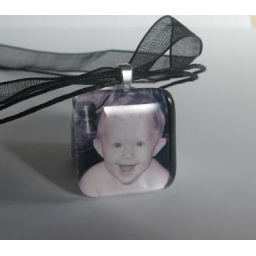
Can be in black &amp;amp; white or color. Choice of silver ball chain or black organza ribbon necklace.